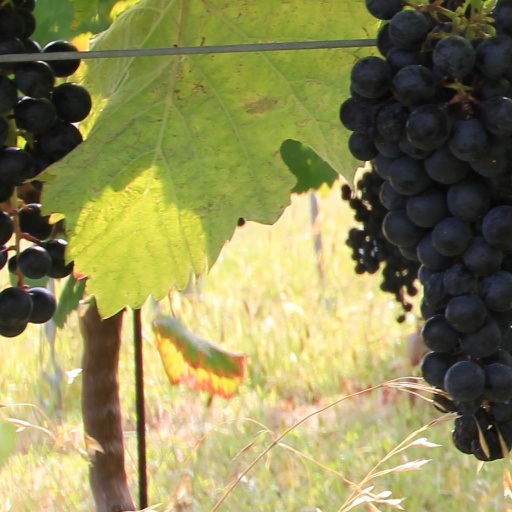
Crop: grape